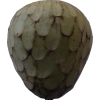
Label: cherimoya